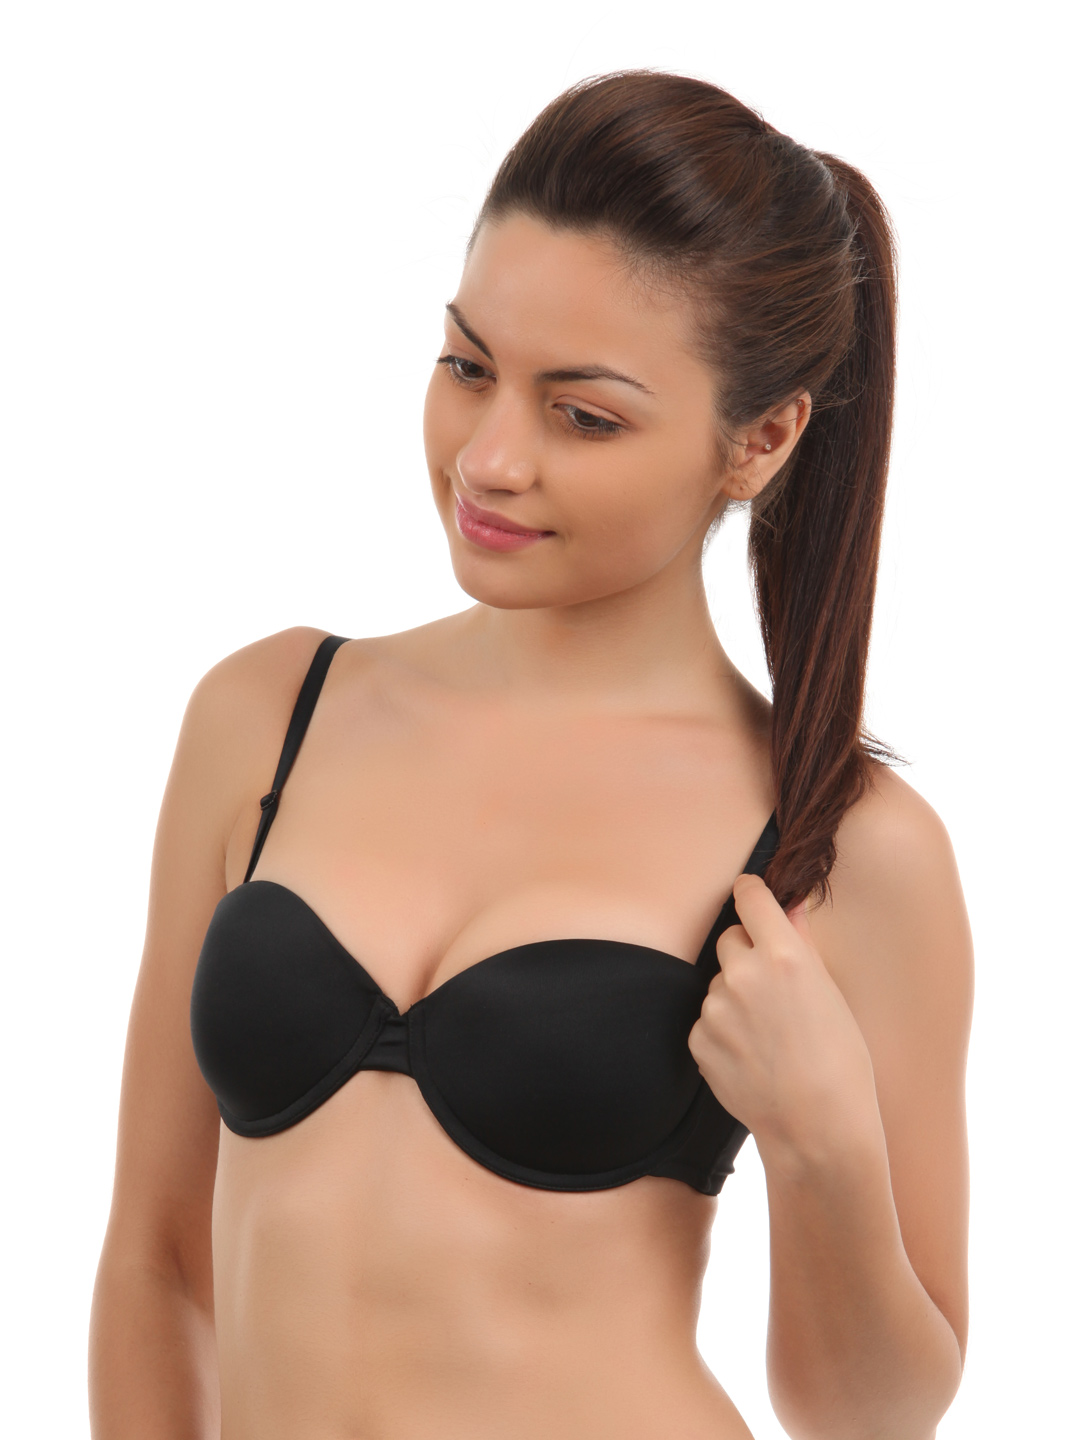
Peri Peri Women Black Bra
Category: Apparel / Innerwear / Bra
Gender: Women
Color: Black
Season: Summer 2017
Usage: Casual